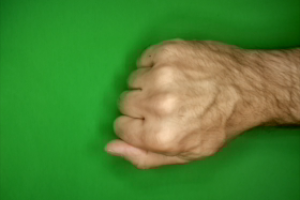
Label: rock